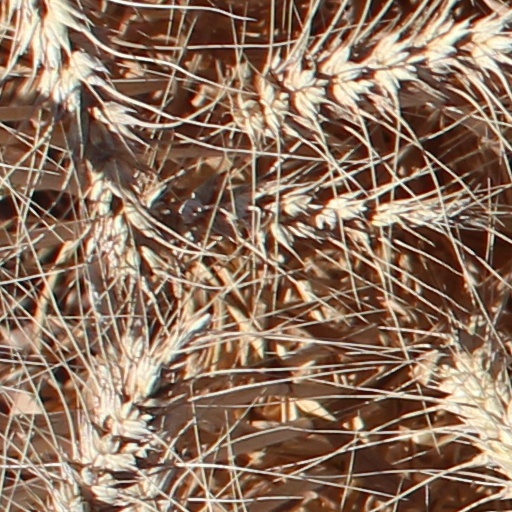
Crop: wheat